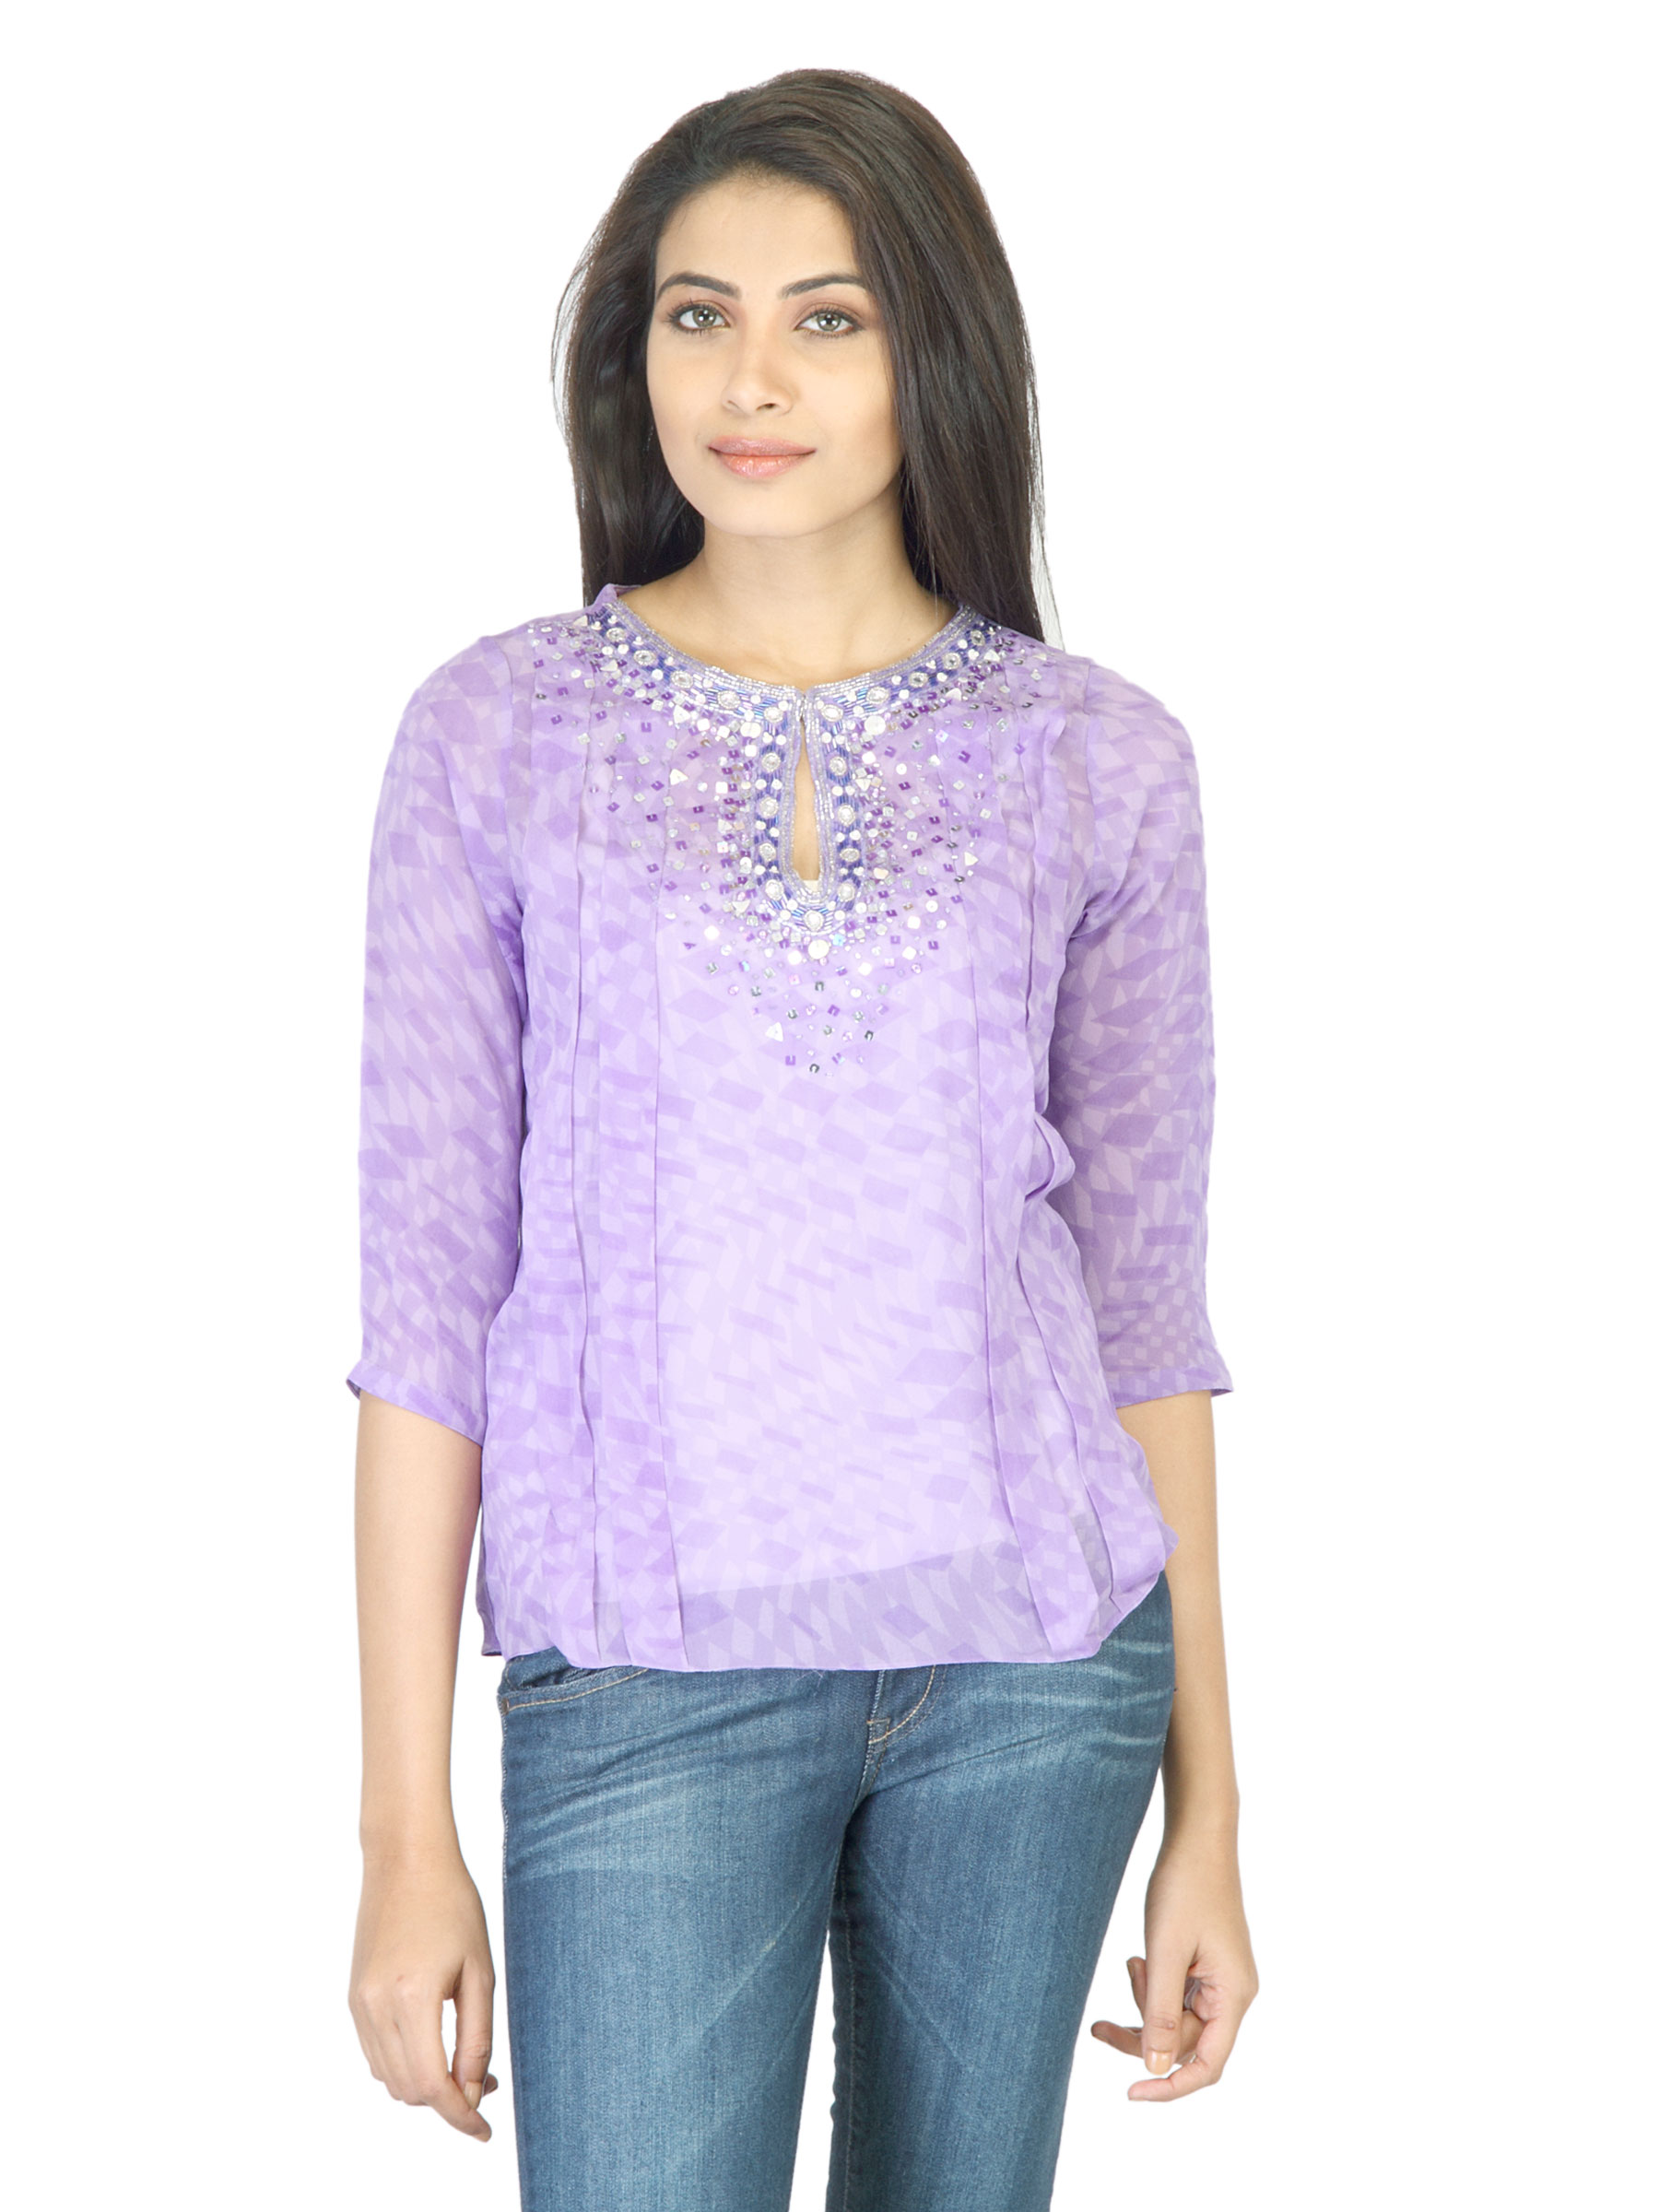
Satya Paul Women Lavender Printed Top
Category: Apparel / Topwear / Tops
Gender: Women
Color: Lavender
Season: Summer 2011
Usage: Ethnic